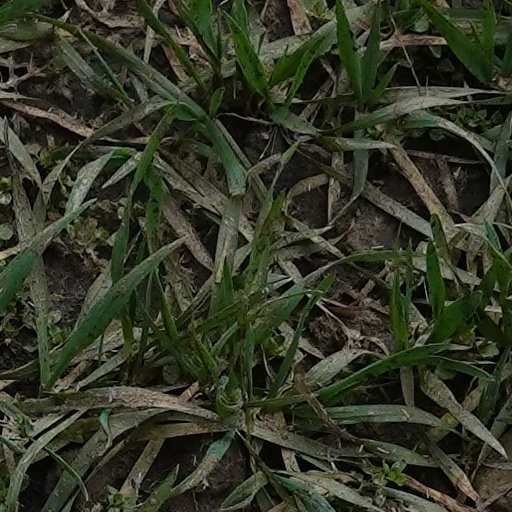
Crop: wheat